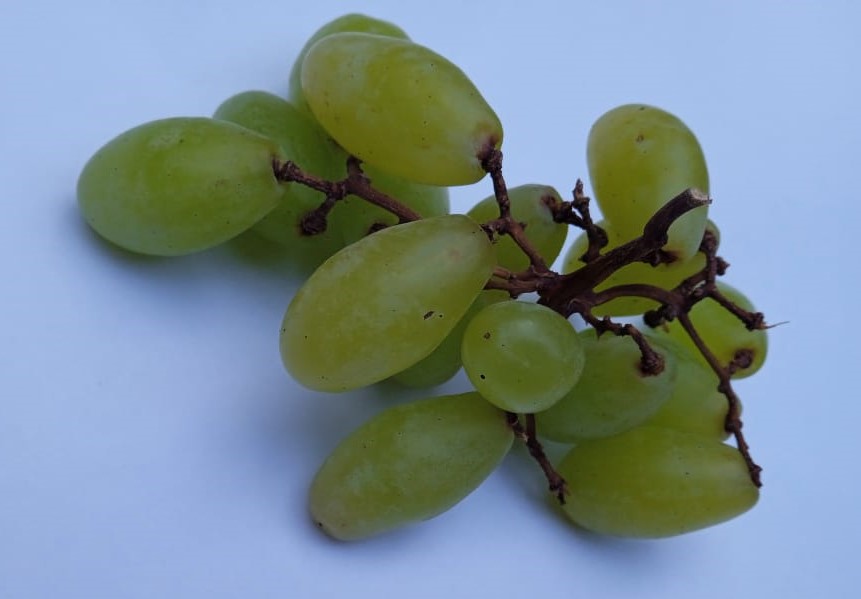
Fruit: grape
Condition: fresh